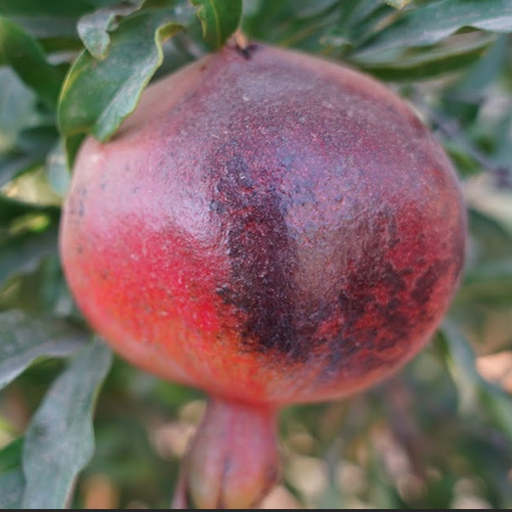
Label: Sunburn